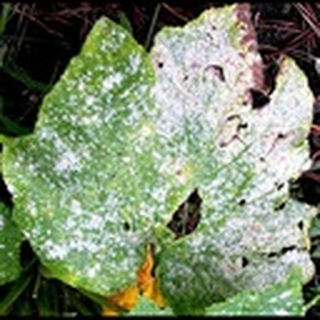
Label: cotton_powdery_mildew